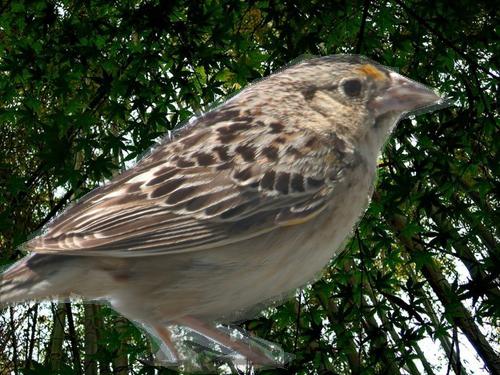
Bird species: Grasshopper_Sparrow
Bird type: landbird
Background: land